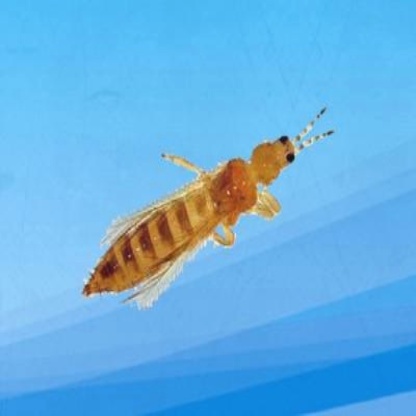
Nhãn: Bọ trĩ ( Thrips )